Edgar Gott

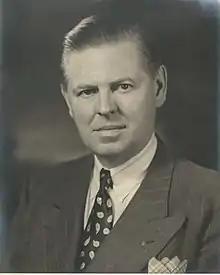
Gott,

Edgar Nathaniel Gott (May 2, 1887 – July 17, 1947) was an early American aviation industry executive. A co-founder and first president of The Boeing Company, Gott was a senior executive of several aircraft companies, including Fokker and Consolidated Aircraft.